Postage stamps and postal history of the United States

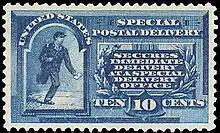
First Special Delivery stamp, 1885

In 1885 the Post Office established a Special Delivery service, issuing a ten-cent stamp depicting a running messenger, along with the wording "secures immediate delivery at a special delivery office." Initially, only 555 such offices existed but the following year all U. S. Post Offices were obliged to provide the service—an extension not, however, reflected on the Special Delivery stamp until 1888, when the words "at any post office" appeared on its reprint. (On stamps of future years, the messenger would be provided the technological enhancements of a bicycle [1902] a motorcycle [1922] and a truck [1925]. Although the last new U.S. Special Delivery stamp appeared issued in 1971, the service was continued until 1997, by which time it had largely been supplanted by Priority Mail delivery, introduced in 1989.) The 1885 Special Delivery issue was the first U.S. postage stamp designed in the double-width format. Eight years later, this shape would be chosen for the Columbian Exposition commemoratives, as it offered appropriate space for historical tableaux. The double-width layout would subsequently be employed in many United States Commemoratives.